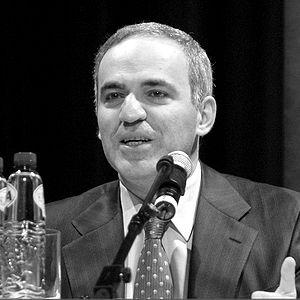
Un titre échiquéen est un titre créé par une instance dirigeante du jeu d'échecs.
Le jeu d’échecs oppose deux joueurs de part et d’autre d’un tablier appelé échiquier composé de soixante-quatre cases claires et sombres nommées les cases blanches et les cases noires. Les joueurs jouent à tour de rôle en déplaçant l'une de leurs seize pièces, claires pour le camp des blancs, sombres pour le camp des noirs. Chaque joueur possède au départ un roi, une dame, deux tours, deux fous, deux cavaliers et huit pions. Le but du jeu est d'infliger à son adversaire un échec et mat, une situation dans laquelle le roi d'un joueur est en prise sans qu'il soit possible d'y remédier.
FMI : Le nouveau directeur général, le socialiste français Dominique Strauss-Kahn prend officiellement ses fonctions.